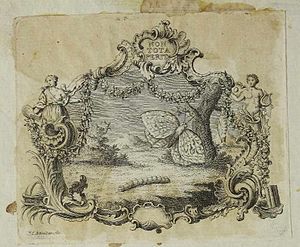
Albrecht von Haller / Liv
Ex libris fra Albrecht von Haller. Da Fondazione BEIC
Albrecht von Haller var en schweizisk læge, anatom, fysiolog, botaniker og digter. Han var farfar til Carl Ludwig von Haller.